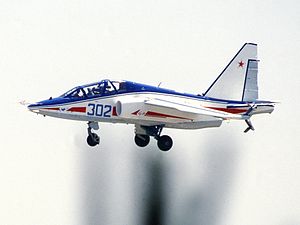
Sukhoj Su-28
Su-28 under landing
Sukhoj Su-28 er en nedgraderet version af Su-25UB/Su-25T, med nedgraderet avionik og uden våbensystemer. Su-28 anvendes som træningsfly og til flyopvisninger, hvor flyet udover almindelig formationsflyvninger benyttes til avancerede manøvrer.